Peter Knight (physicist)

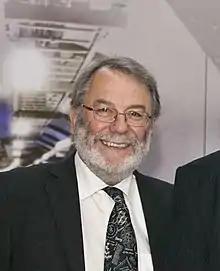

Sir Peter Leonard Knight (born 12 August 1947) is a British physicist, professor of quantum optics and senior research investigator at Imperial College London, and principal of the Kavli Royal Society International Centre. He is a leading academic in the field of quantum optics and is the recipient of several major awards including the Royal Medal from the Royal Society and the Thomas Young Medal and Prize from the Institute of Physics. He is a former president of the Institute of Physics and Optica, the first non North American-based person to take the position.